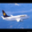
Label: airplane